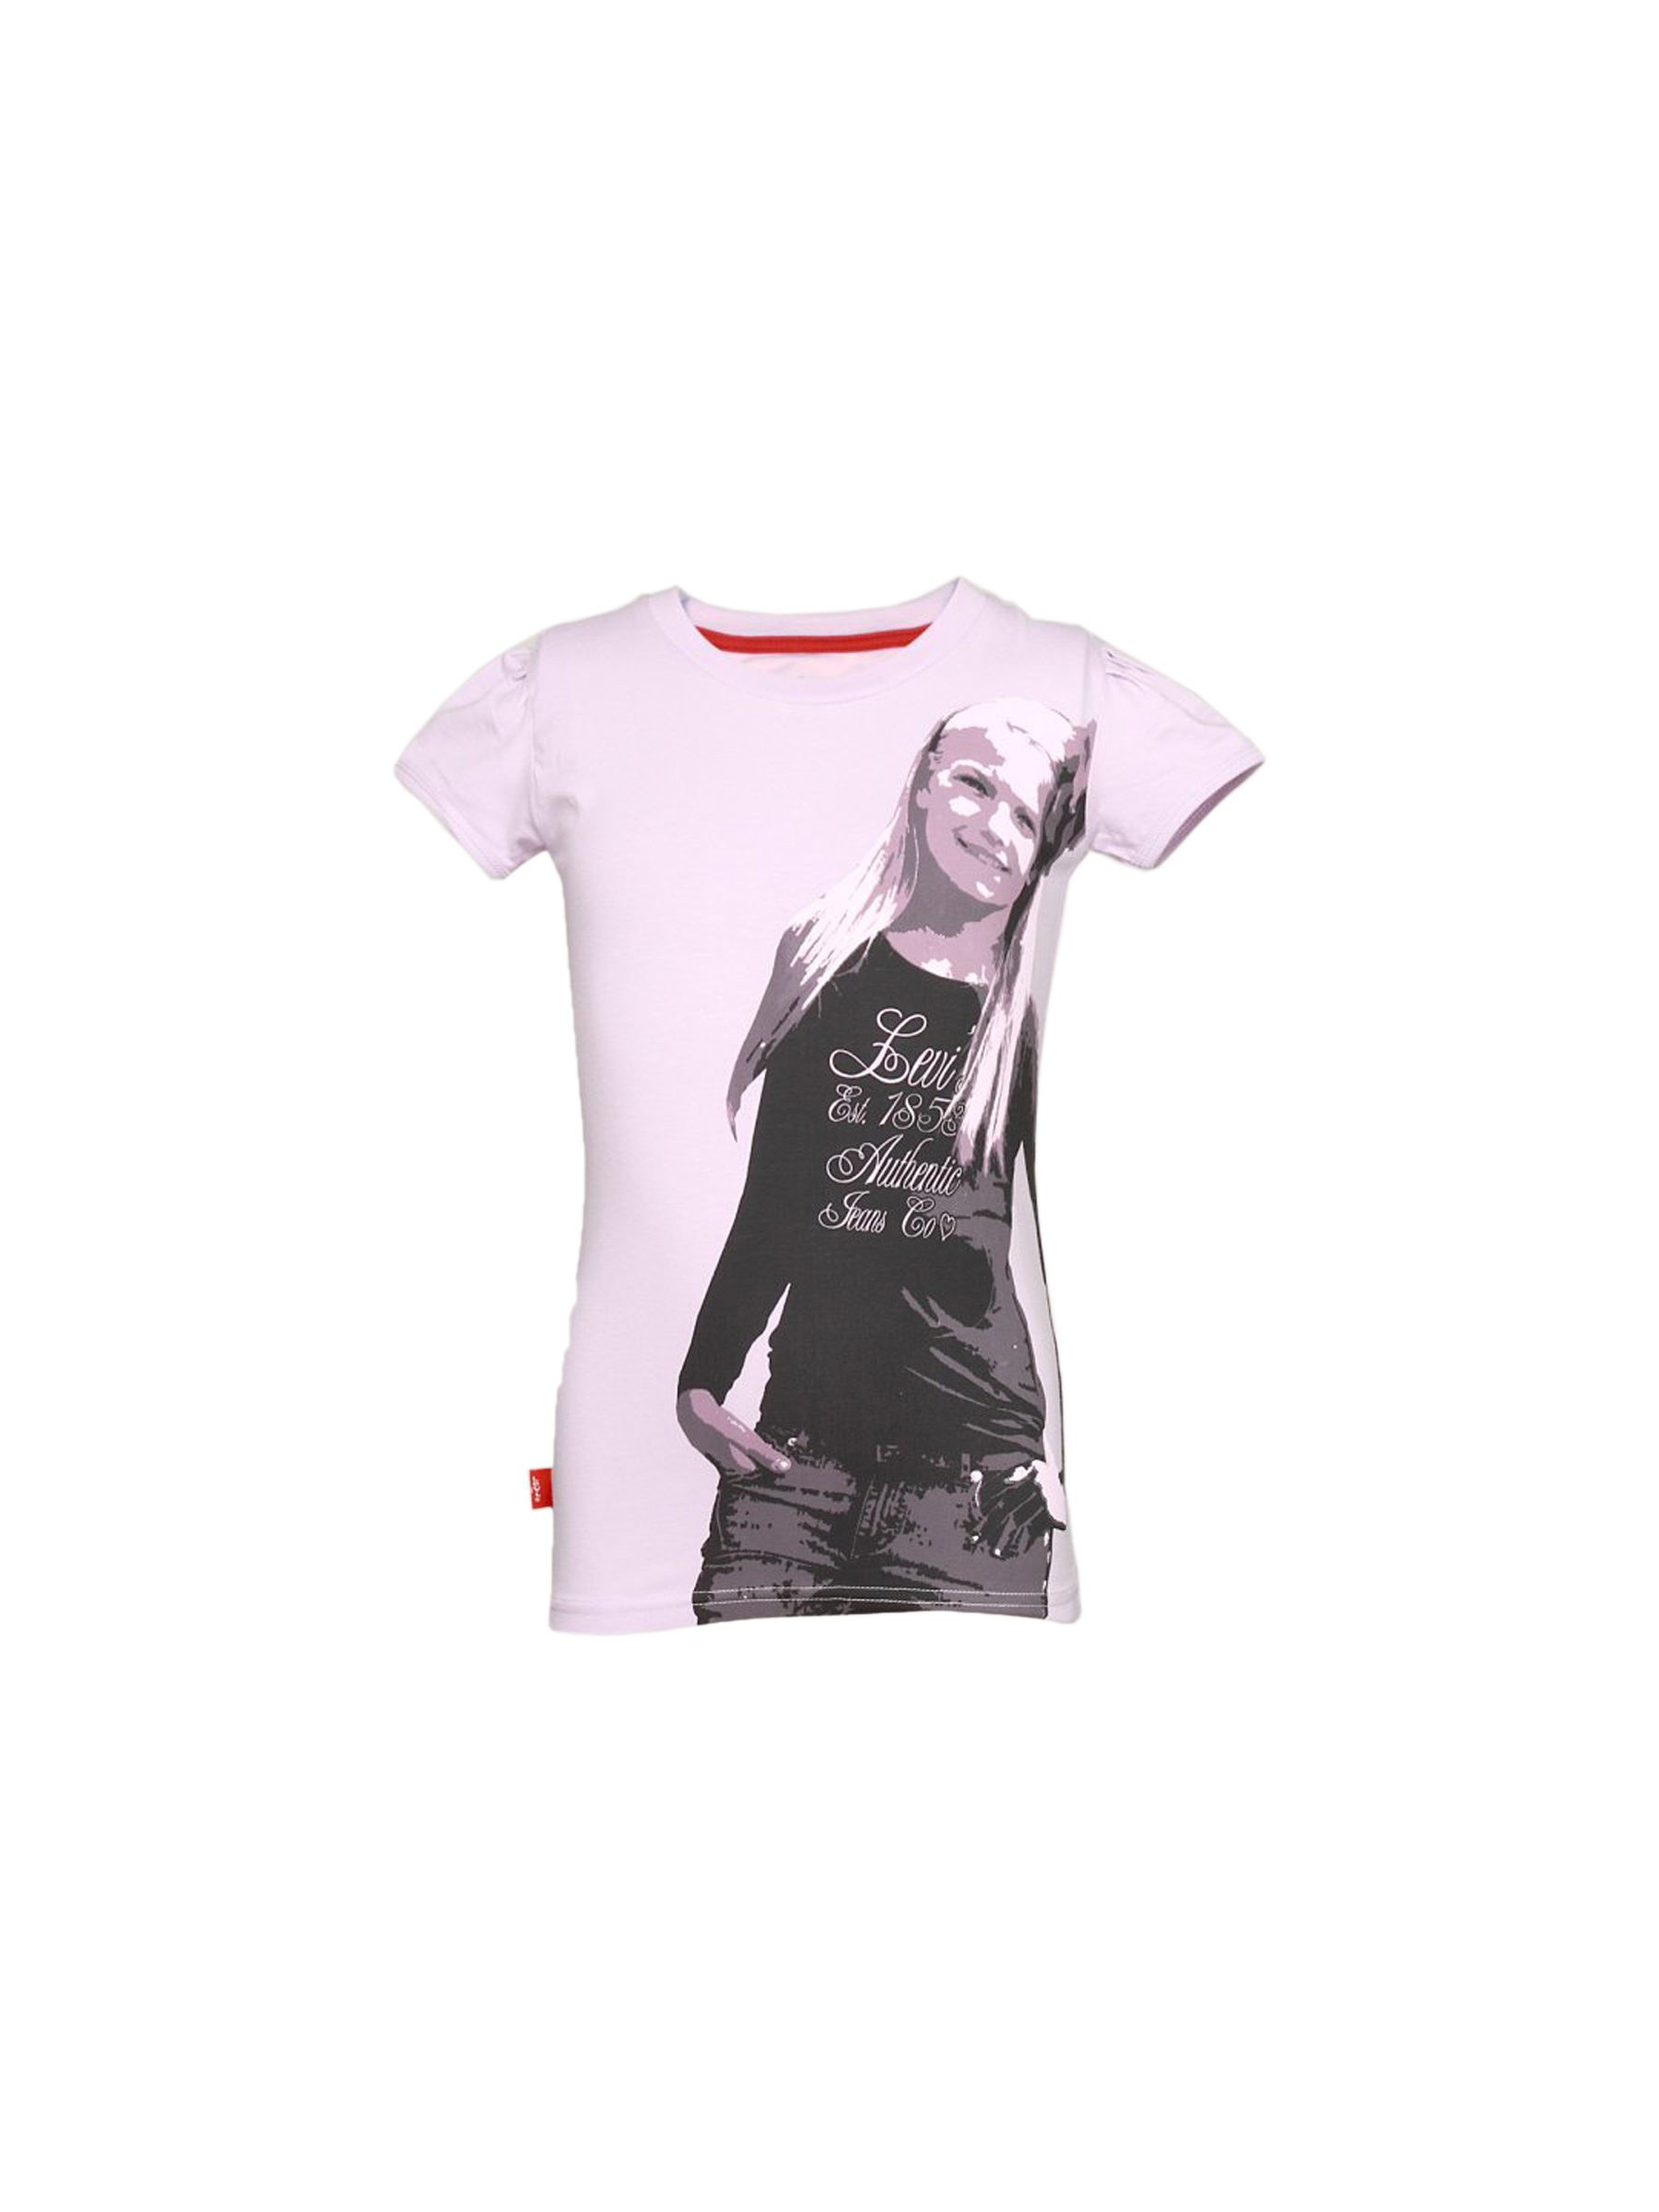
Levis Kids Girl's Darcy Purple Kidswear
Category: Apparel / Topwear / Tops
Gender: Women
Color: Purple
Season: Summer 2011
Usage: Casual